Sawdust carpet

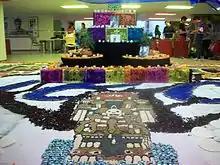
Day of the Dead altar with sawdust carpet depicting the god Tlaloc at ITESM Campus Ciudad de México.

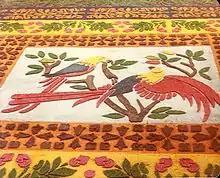
Part of a carpet made for Holy Week in Antigua Guatemala

The largest event which features sawdust carpets in Mexico is in Huamantla, Tlaxcala. The carpets are part of the Feria de Huamantla which extend over the month of August. All month the artisans create carpets in the atrium of the Basilica, the sanctuary of the city's most important image the Nuestra Señora de la Caridad (Our Lady of Charity). Each of these are about forty m2 and change each day, and dedicated to the Virgin Mary image. However, the most important events occurs from 14 to 15 August. Since 1941, Nuestra Señora de la Caridad leaves its sanctuary in a procession that wanders for eight km around the streets of the city. The entire procession route is covered in carpets made of sawdust and other materials. The carpets are created the night before during what is called “La noche que nadie duerme” (The night no one sleeps) then trampled by the procession of the image in the early morning hours of the 15th. The carpets are organized and made by committees organized by the various neighborhoods. The procession and the carpets draw about 300,000 visitors each year.